Road racing

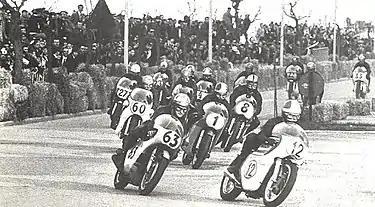
Motorcyclists compete in a 1969 road race held on the Riccione street circuit in Italy. Notice the rudimentary safety barrier of hay bales placed among trees and telephone poles lining the circuit.

In 1949 the FIM introduced the Grand Prix motorcycle racing world championship with the 1949 Isle of Man TT being the inaugural event. With the exception of the Monza circuit, all the Grand Prix races were held on street circuits. The Association Internationale des Automobiles Clubs Reconnus was renamed the Fédération Internationale de l’Automobile in 1946 and, plans were developed for a road racing world championship. In 1950, the FIA created the Formula One world championship, a competition of seven rounds that included the Indianapolis 500. A Formula I manufacturers' championship was begun in 1955.